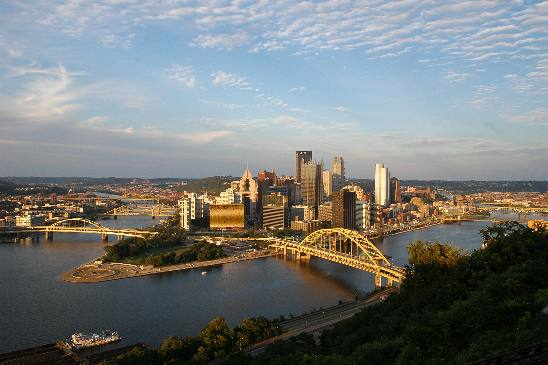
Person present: No